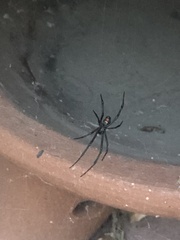
Species: Lactrodectus_hesperus